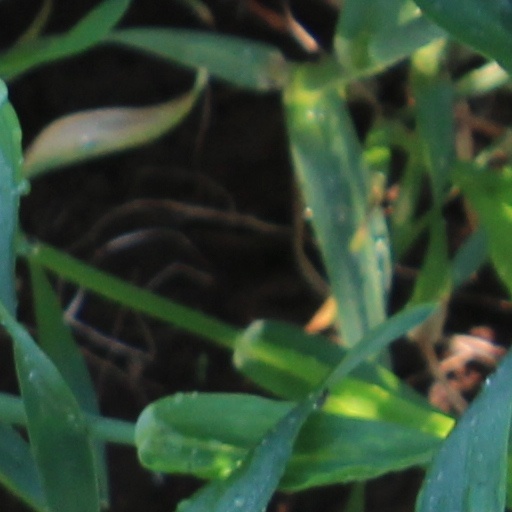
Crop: wheat